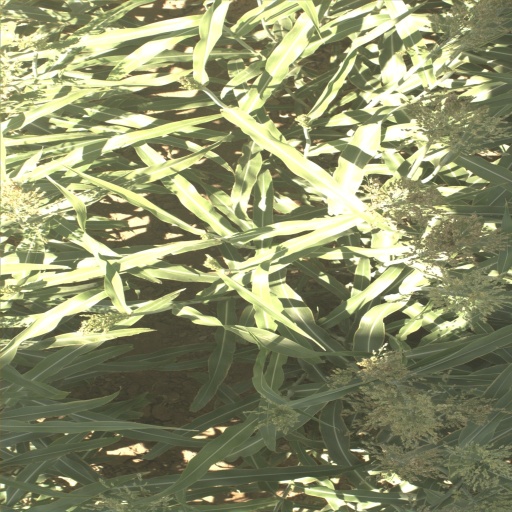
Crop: sorghum